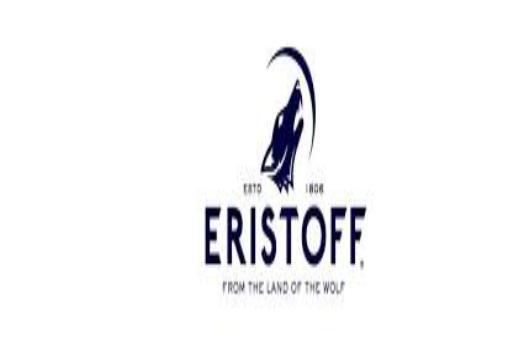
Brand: Eristoff
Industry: Food